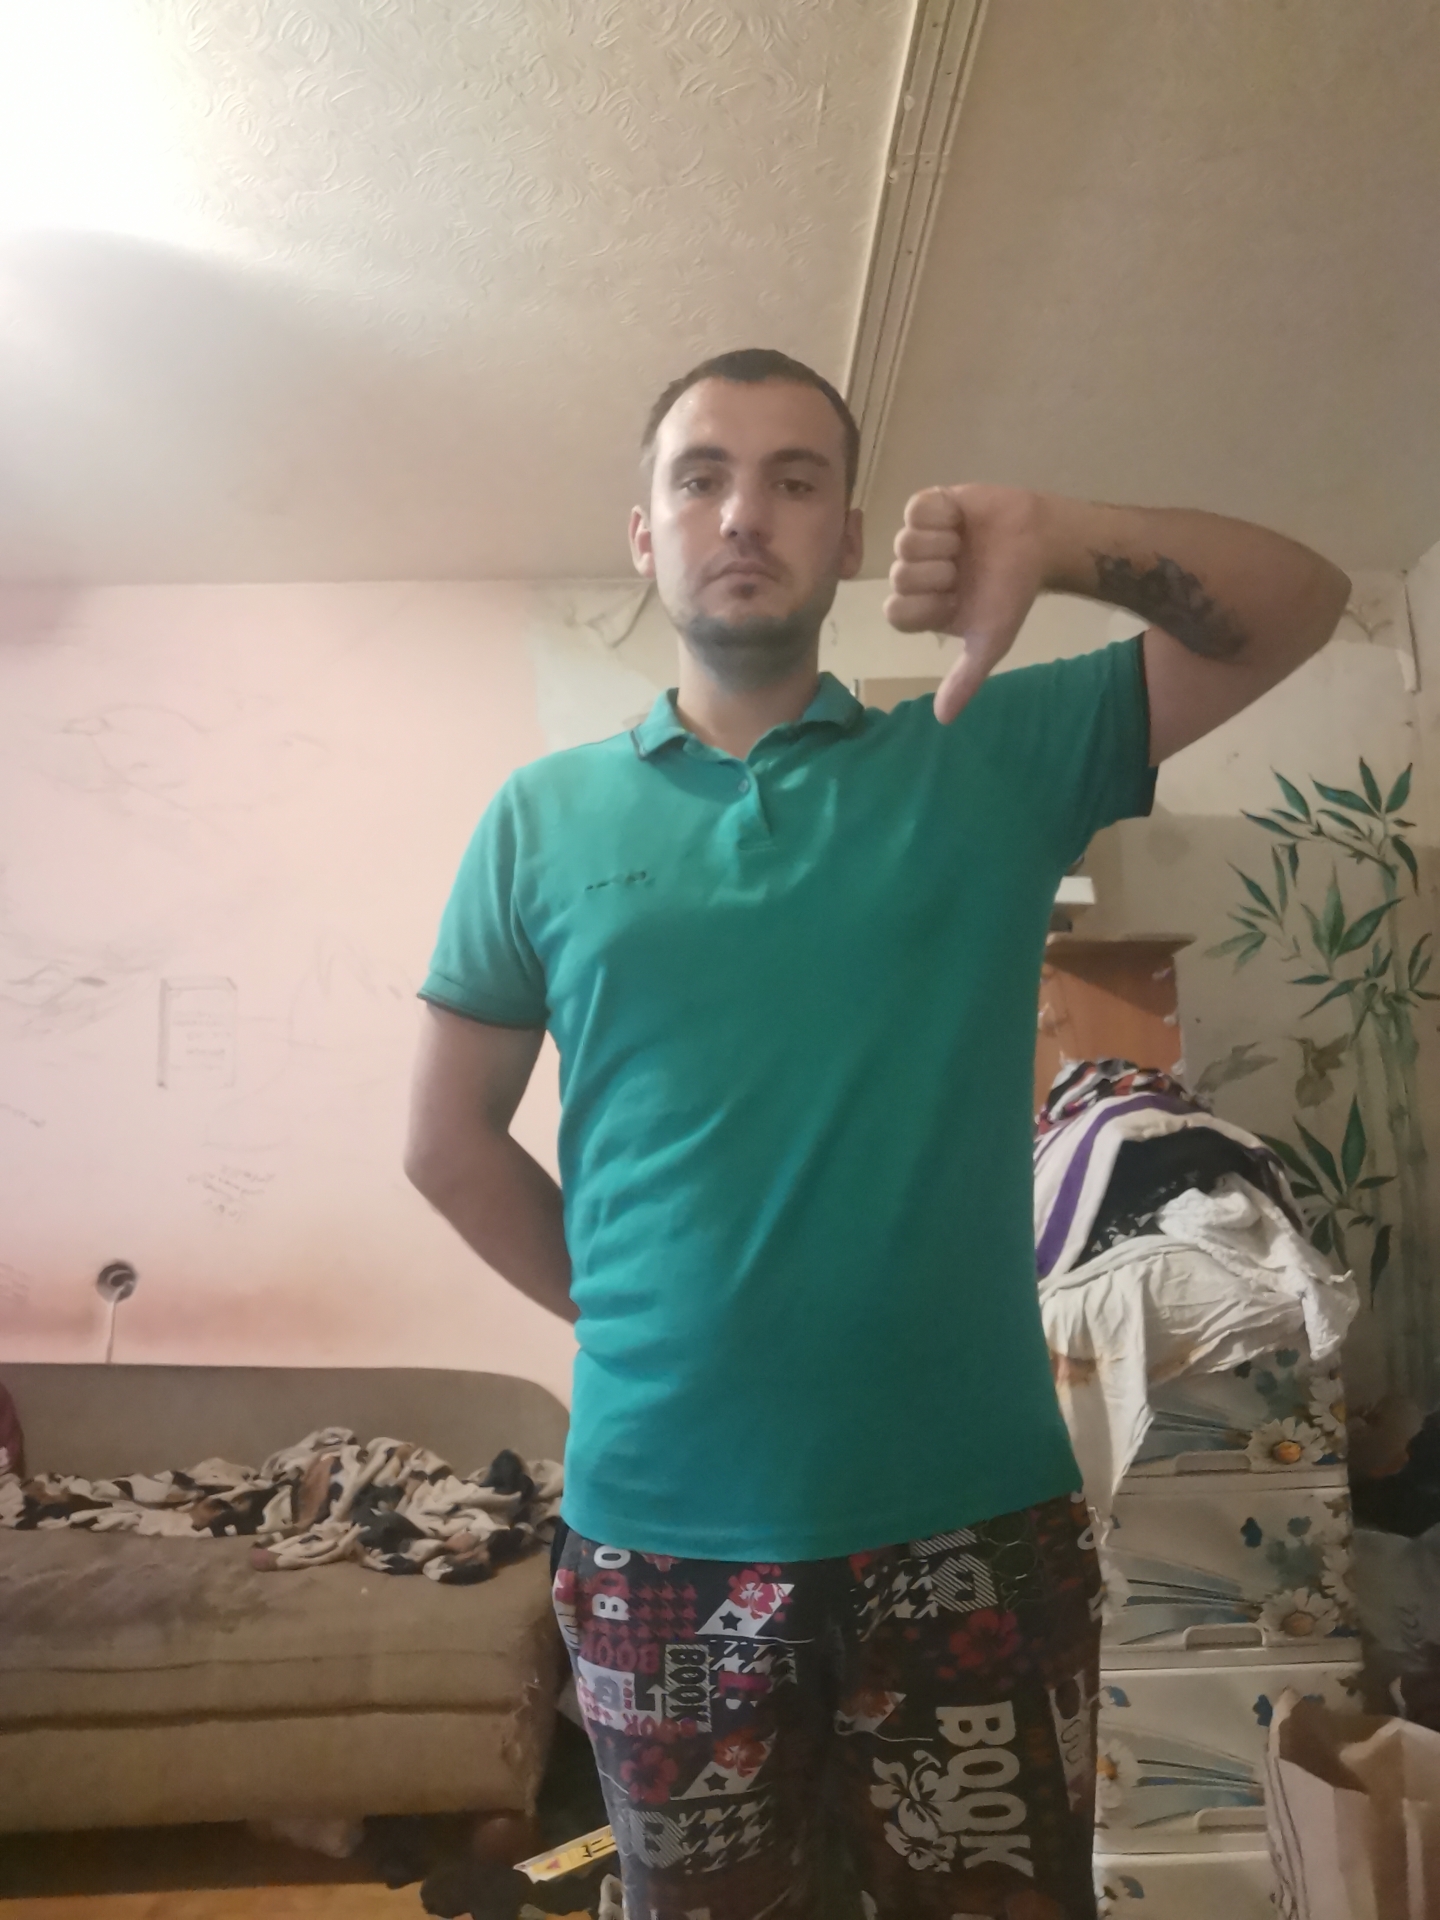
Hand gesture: dislike